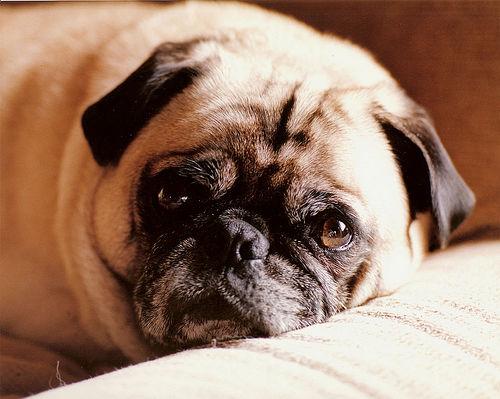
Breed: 798-n000130-pug